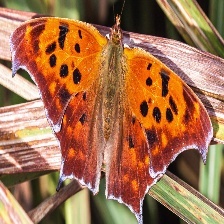
Species: QUESTION MARK
Butterfly family (ImageNet category): admiral